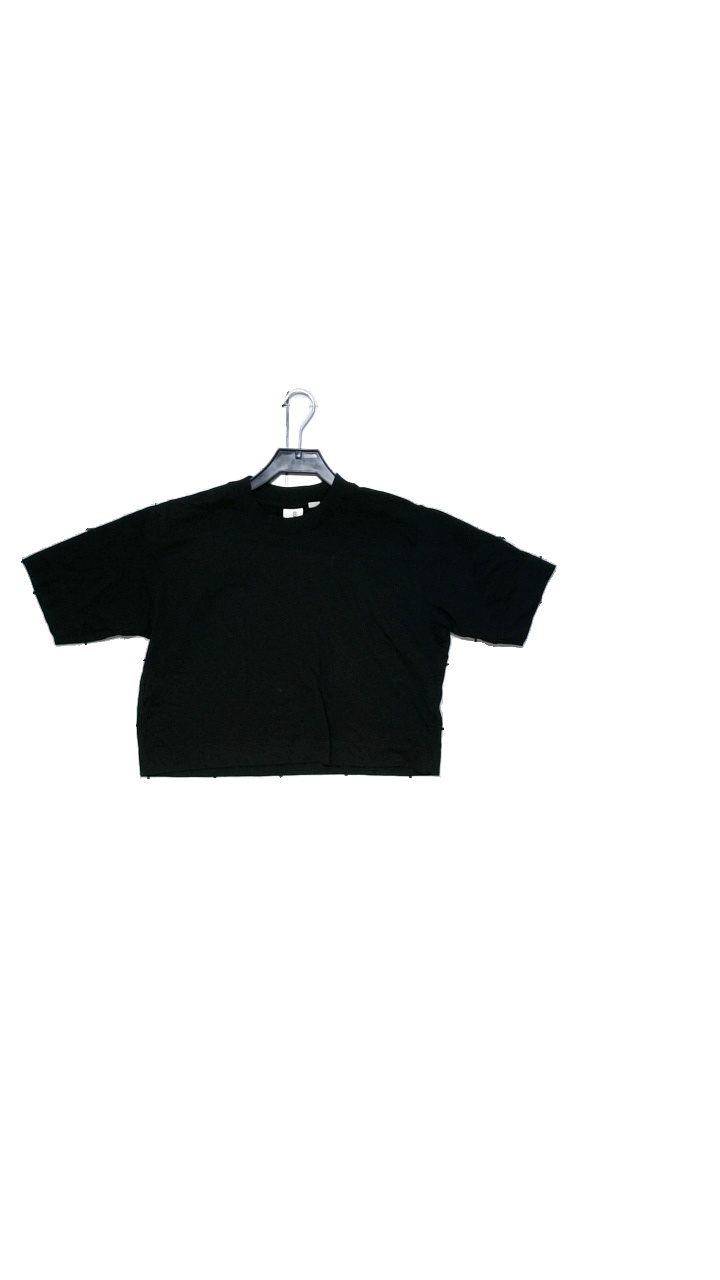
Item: T-shirt (Ladies)
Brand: Collusion
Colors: Black
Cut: Regular, Cropped
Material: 100% cotton
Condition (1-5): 4
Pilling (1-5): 3
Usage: Reuse
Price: <50